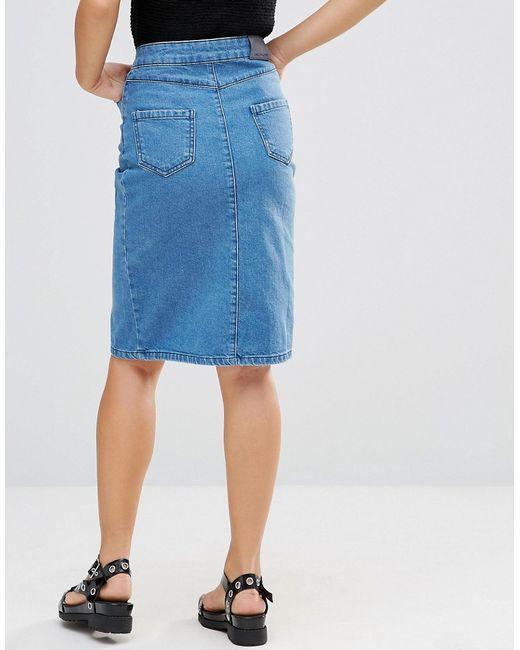
Knielanger Rock im Denim-Stil für Damen